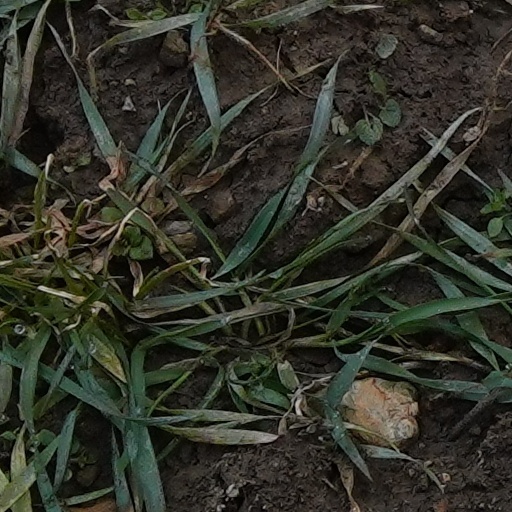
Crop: wheat